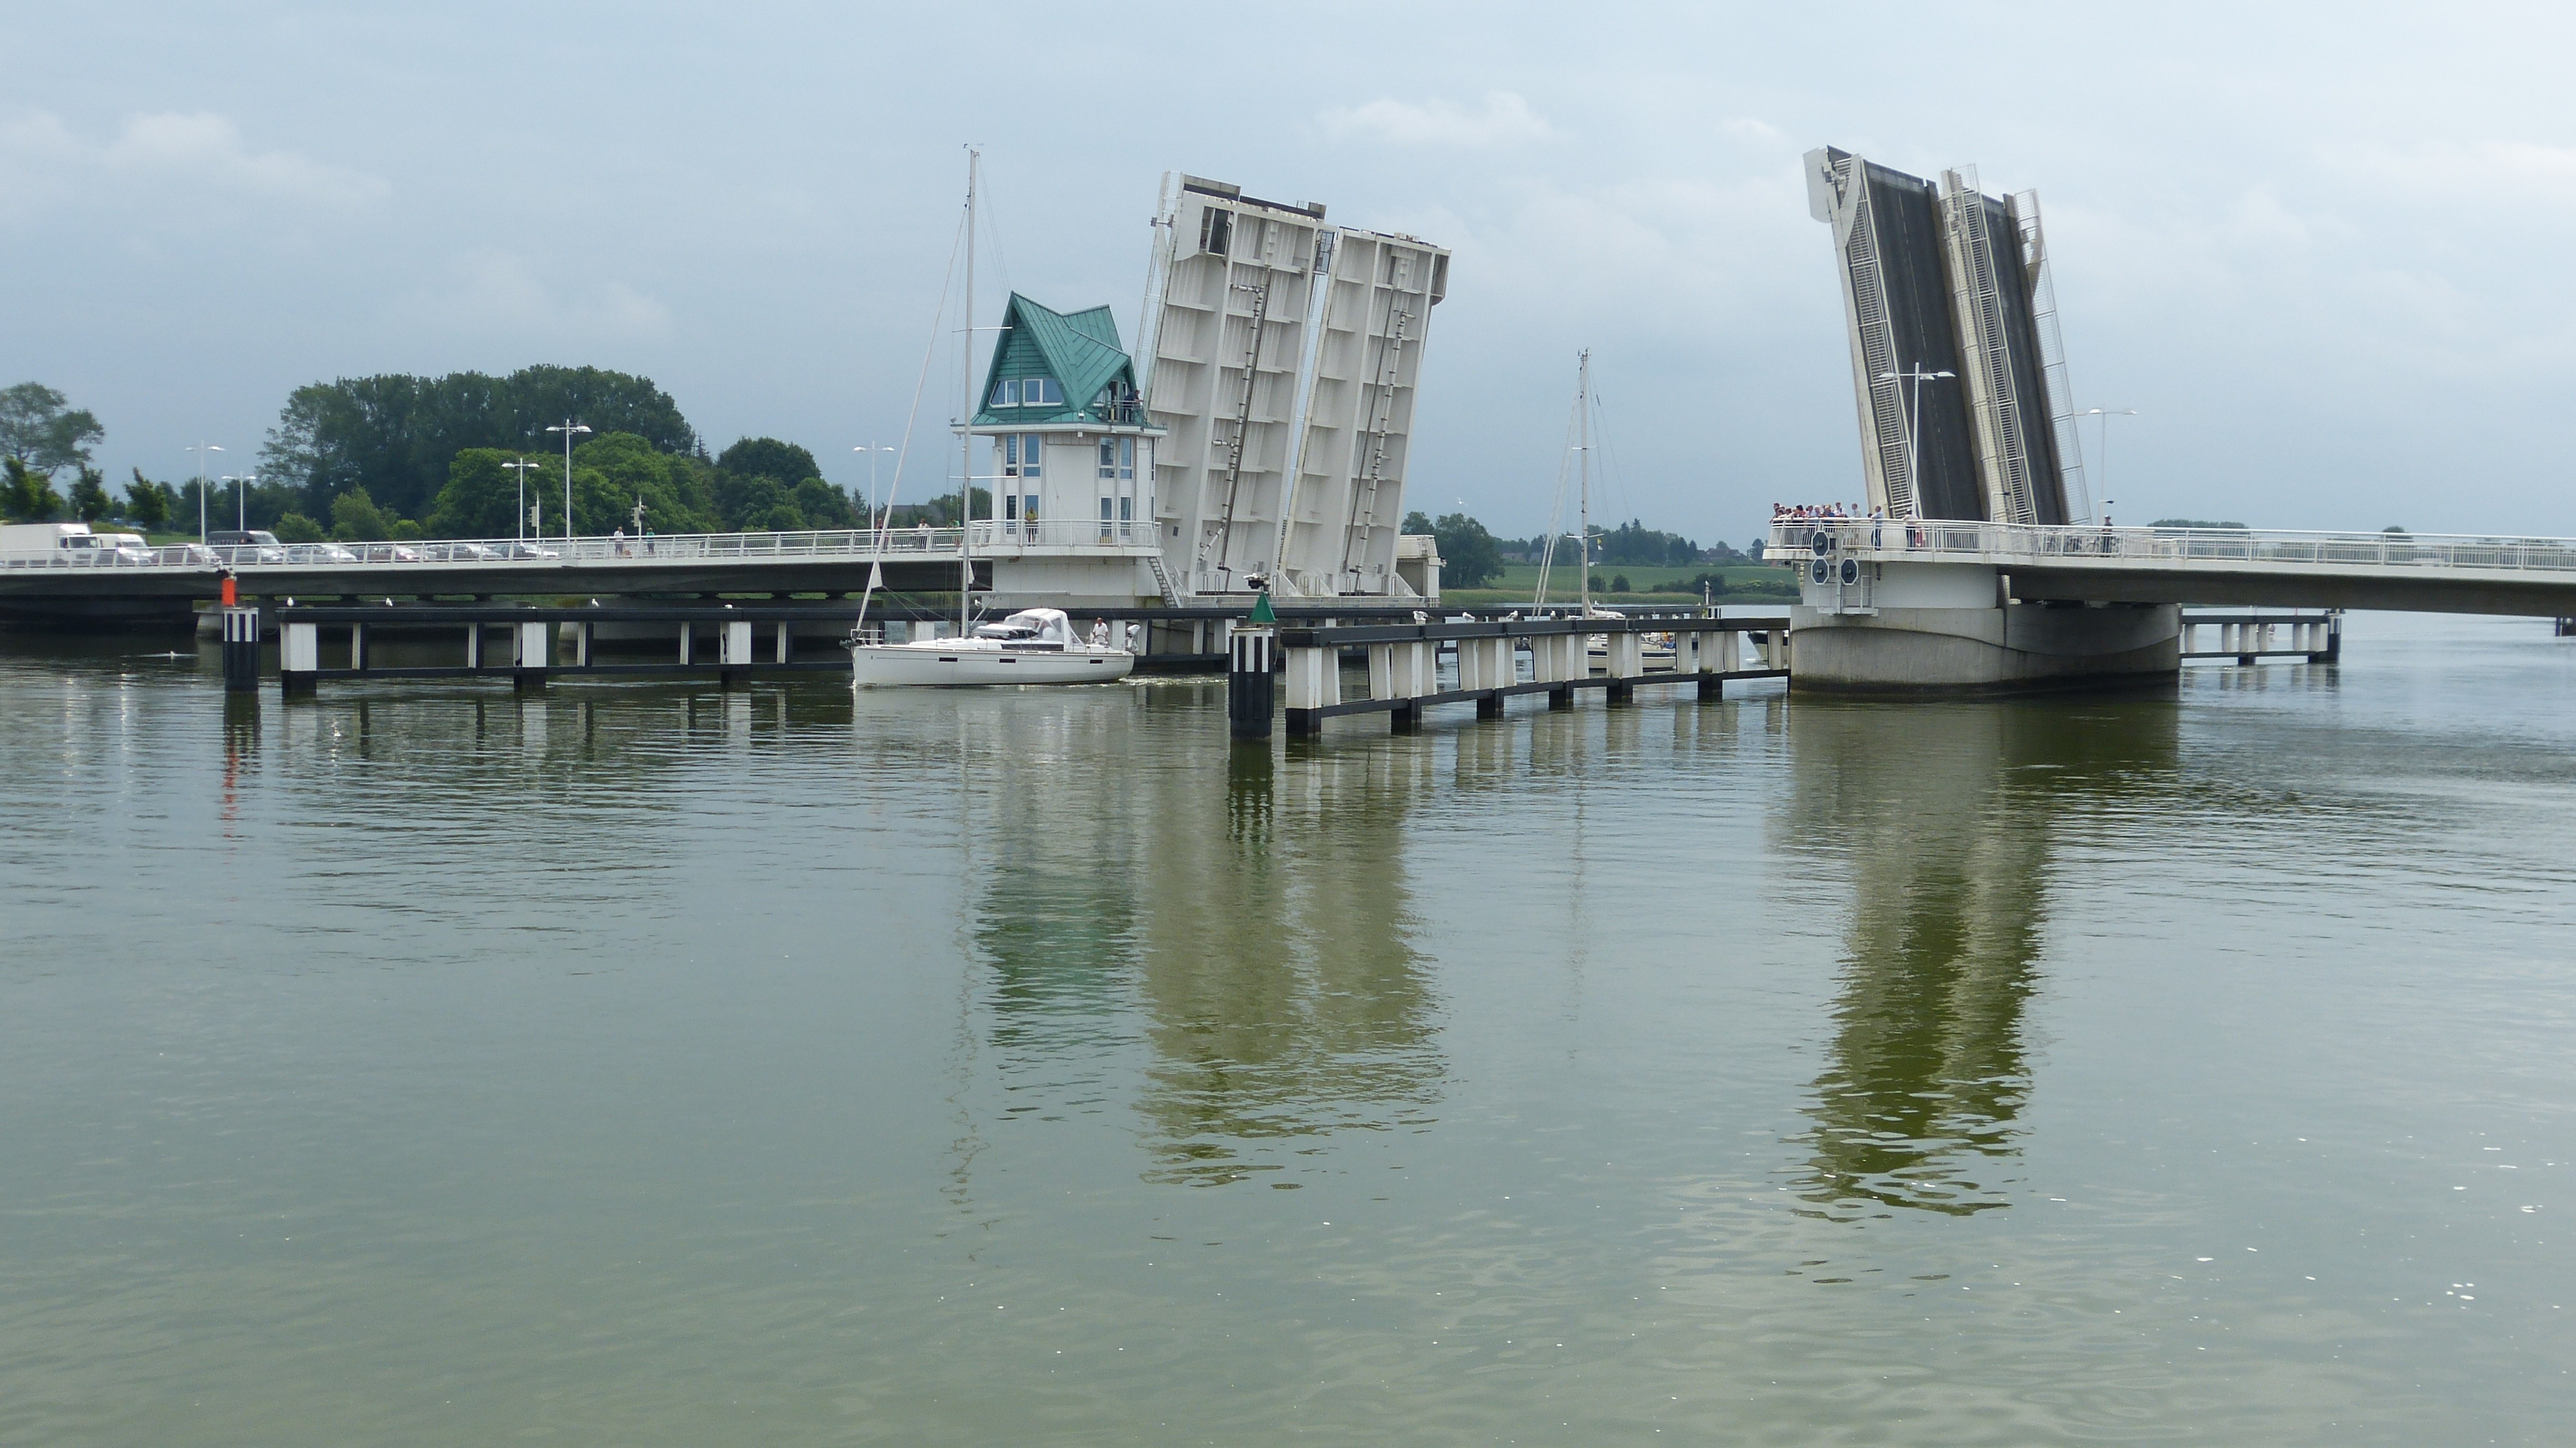
sea, water, dock, boat, bridge, traffic, river, construction, vehicle, bay, harbor, waterway, germany, autos, channel, mecklenburg, kappeln, road bridge, bascule bridge, schlei, nonbuilding structure